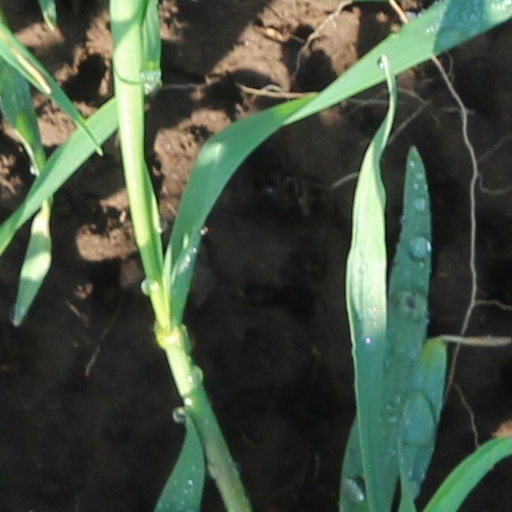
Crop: wheat